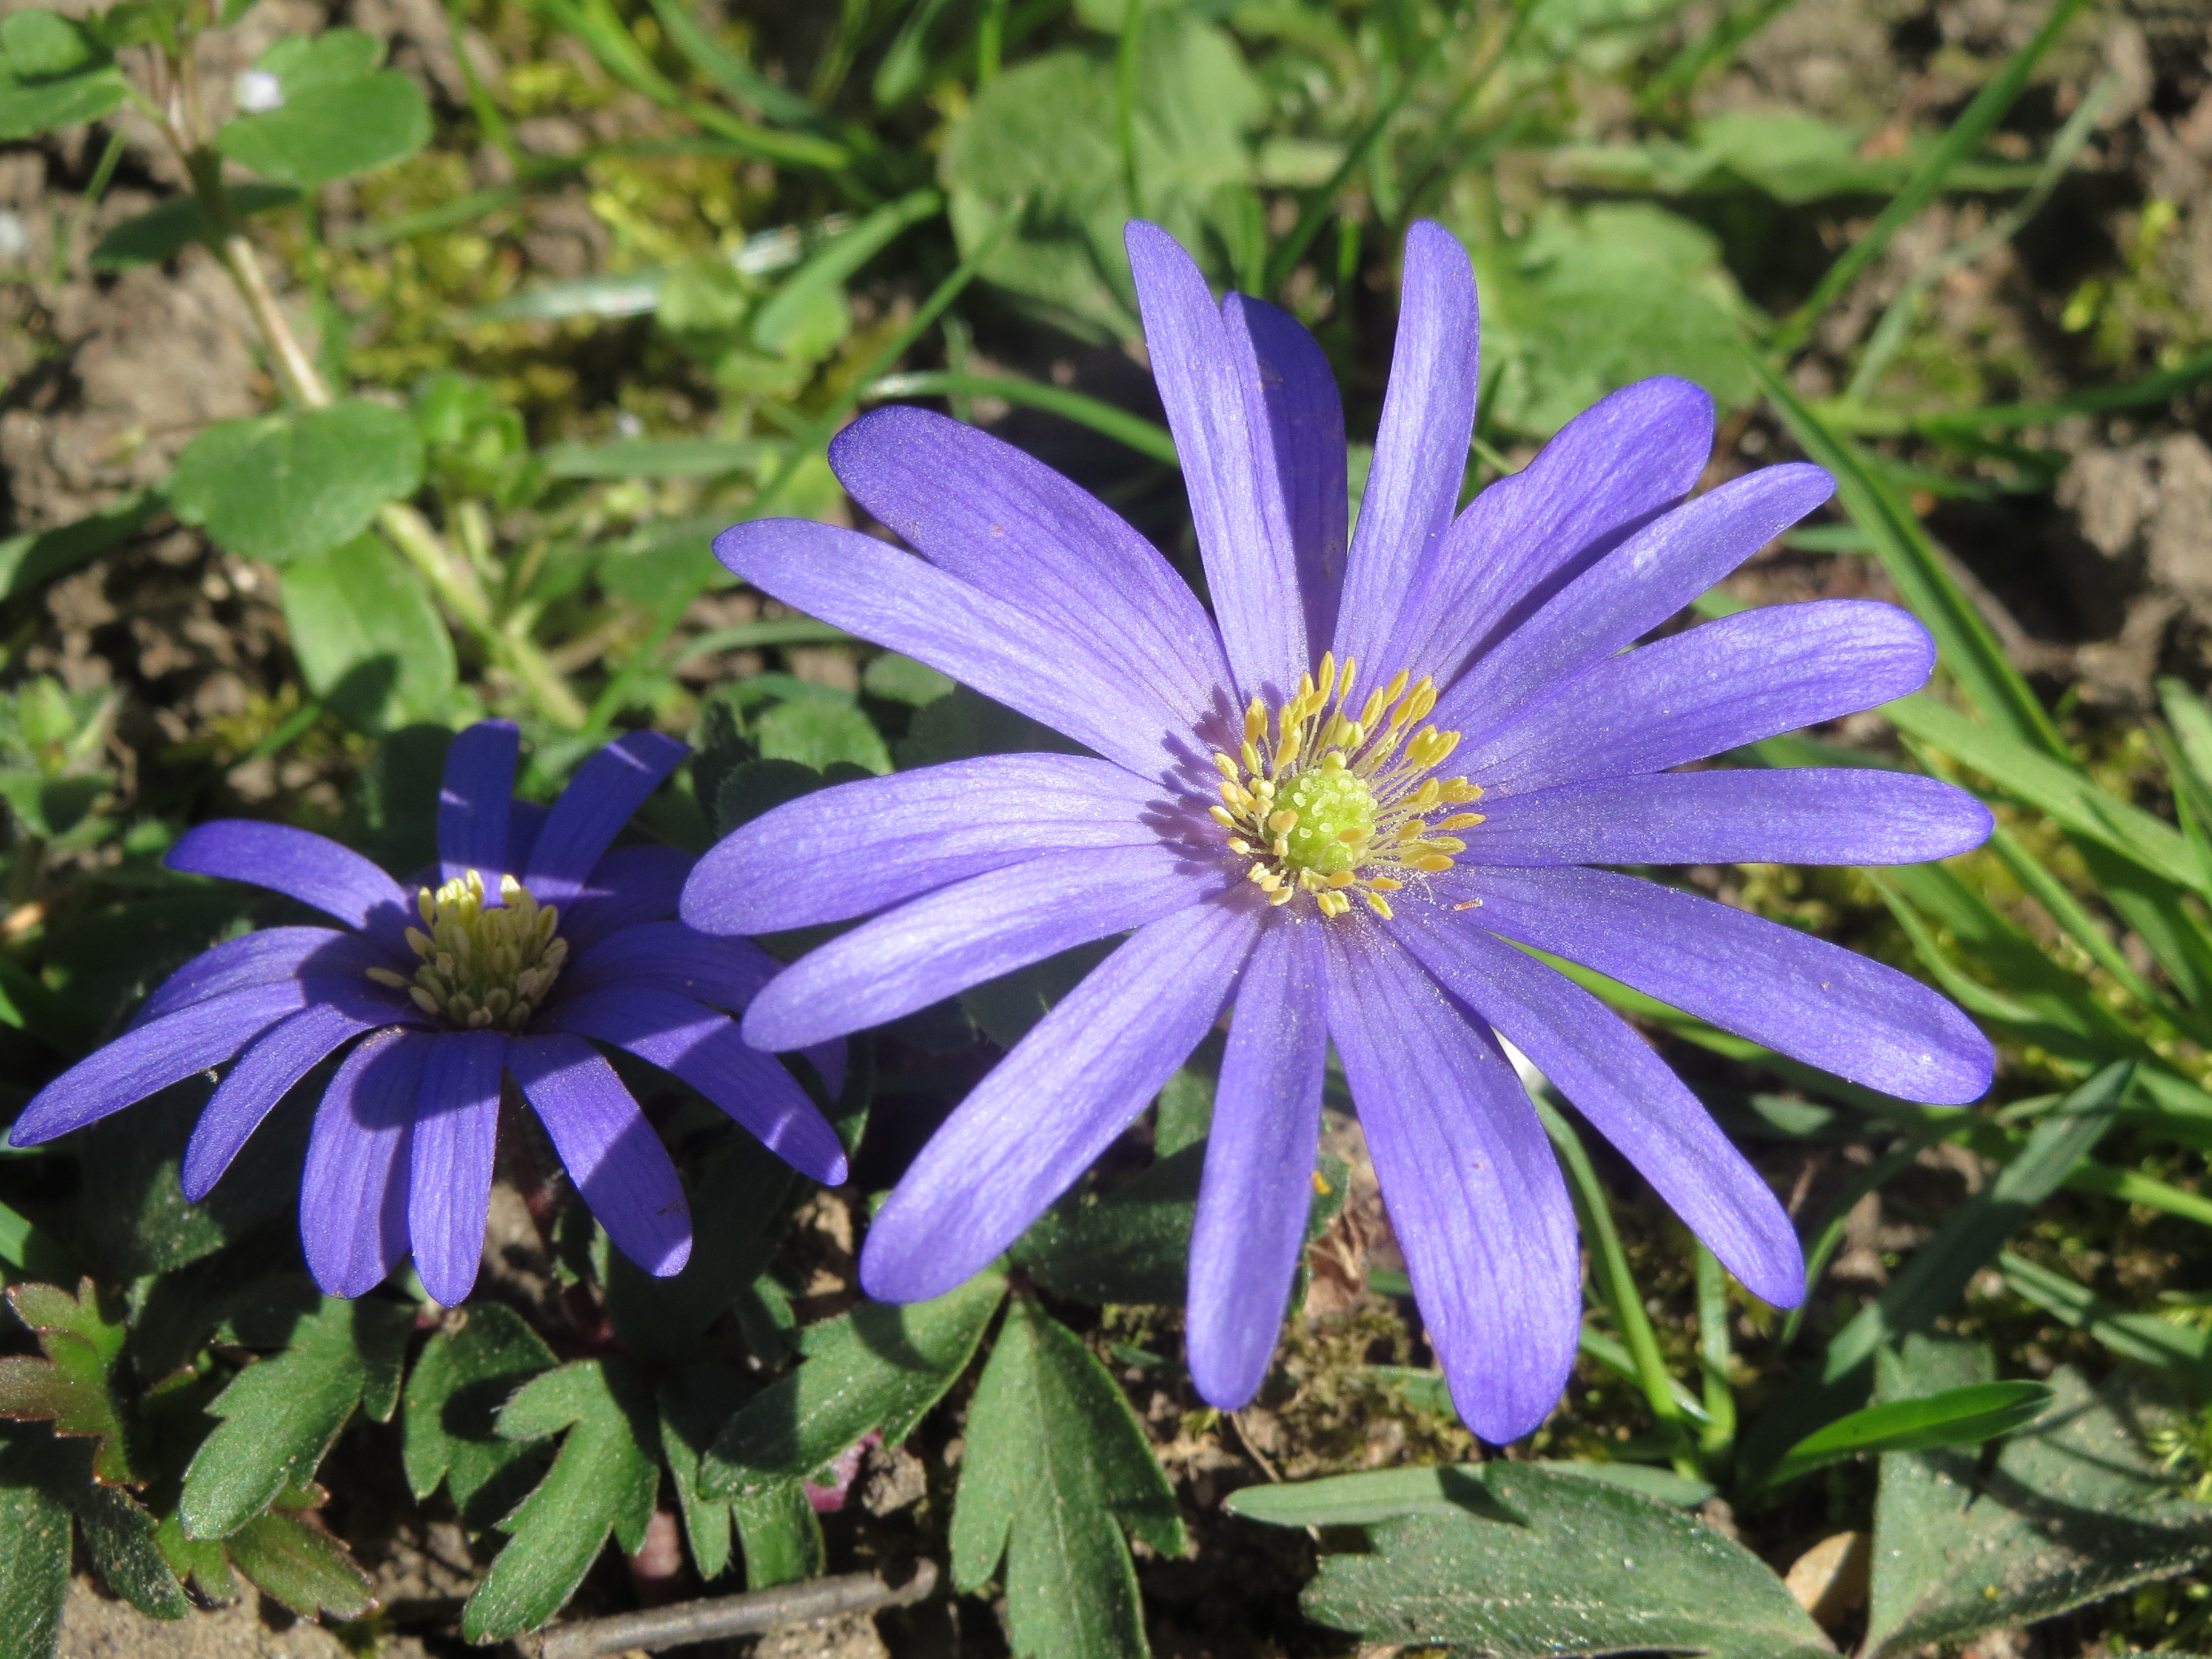
blossom, plant, flower, food, herb, produce, botany, flora, wildflower, aster, flowering plant, daisy family, anemone blanda, annual plant, balkan anemone, grecian windflower, winter windflower, land plant